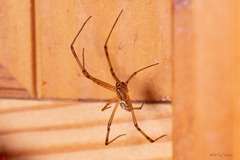
Species: Lactrodectus_hesperus